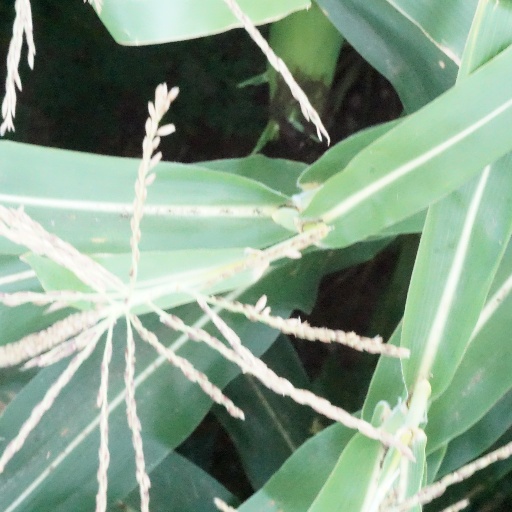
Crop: maize; corn